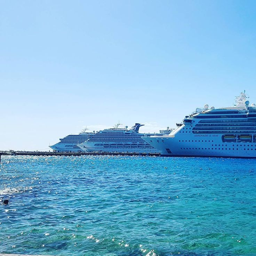
cruise ships in a row docked .